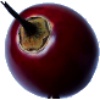
Label: tamarillo